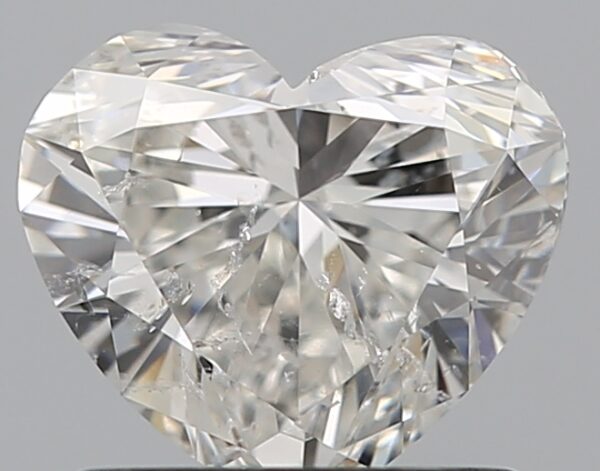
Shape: heart
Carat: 0.96
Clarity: SI2
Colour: G
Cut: VG
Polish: VG
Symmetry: VG
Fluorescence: VSL
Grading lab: IGI
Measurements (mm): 5.9 x 6.76 x 3.94